Virasena

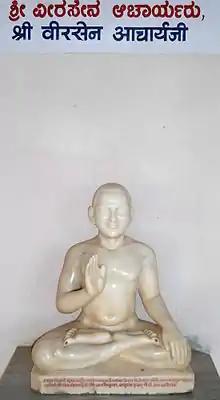
Acharya Virasena

Acharya Virasena (750–825CE), also spelt as Veerasena, was a Jain monk and belonged to the lineage of Acharya Kundakunda. He was an Indian mathematician and Jain philosopher and scholar of Digambar sect. He was also known as a famous orator and an accomplished poet. He is renowned for his work on the monumental Jain commentary series on the "Shatkhandagama", known as the ""Dhavala"" texts. The late Dr. Hiralal Jain places the completion of this treatise in 816. He played a critical role in the development of Digambara scholasticism and is considered one of the greatest Jain scholars of early medieval India.